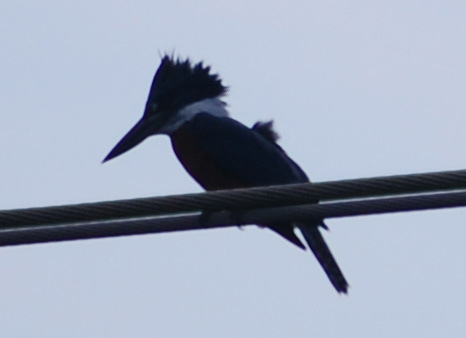
this bird has a very long, flat, and pointed beak.
this is a black bird with a white nape and a long pointed black beak.
this black bird has a white nape and a long bill.
this is a black bird with a white neck and a pointy beak.
bird with long, fat and sharp pointed beak, black crown, breast, belly, abdomen, inner and outer rectrices
this bird is primarily dark blue with a white stripe around it's neck. it's beak is long and pointed and it sort of has a mohawk on it's head.
a mainly black bird, with a white neck band, ruffled head feathers and long, pointed bill.
this black bird has a very distinctive blue nape, feathers that stick out on the back of its head, and a very large straight black bill.
this bird has a white collar, long pointed beak and a very noticeable mohawk.
this bird has a very long pointed black bill with black standing up head feathers and a white ring around its throat and black wings.
Species: Ringed Kingfisher